Kapelvej

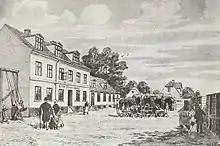
Lille Ravnsborg

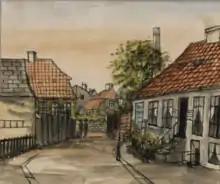
Kapelvej in 1884

Assistens Cemetery was founded on the north side of the road in 1760. The road received its current name in 1869 after the new chapel which was built at No. 2-4. The street was later home to the entertainment venue Lille Ravnsborg. On 16 December 1889, the Copenhagen City Council granted funds for the establishment of the first playground in Copenhagen at Kapelvej.